Richard Olivier de Longueil

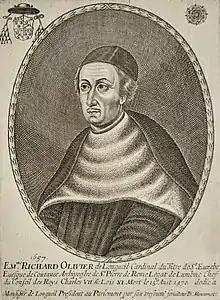

Richard Olivier de Longueil (1406–1470) (called the Cardinal of Coutances or the Cardinal of Eu) was a French Roman Catholic bishop and cardinal.